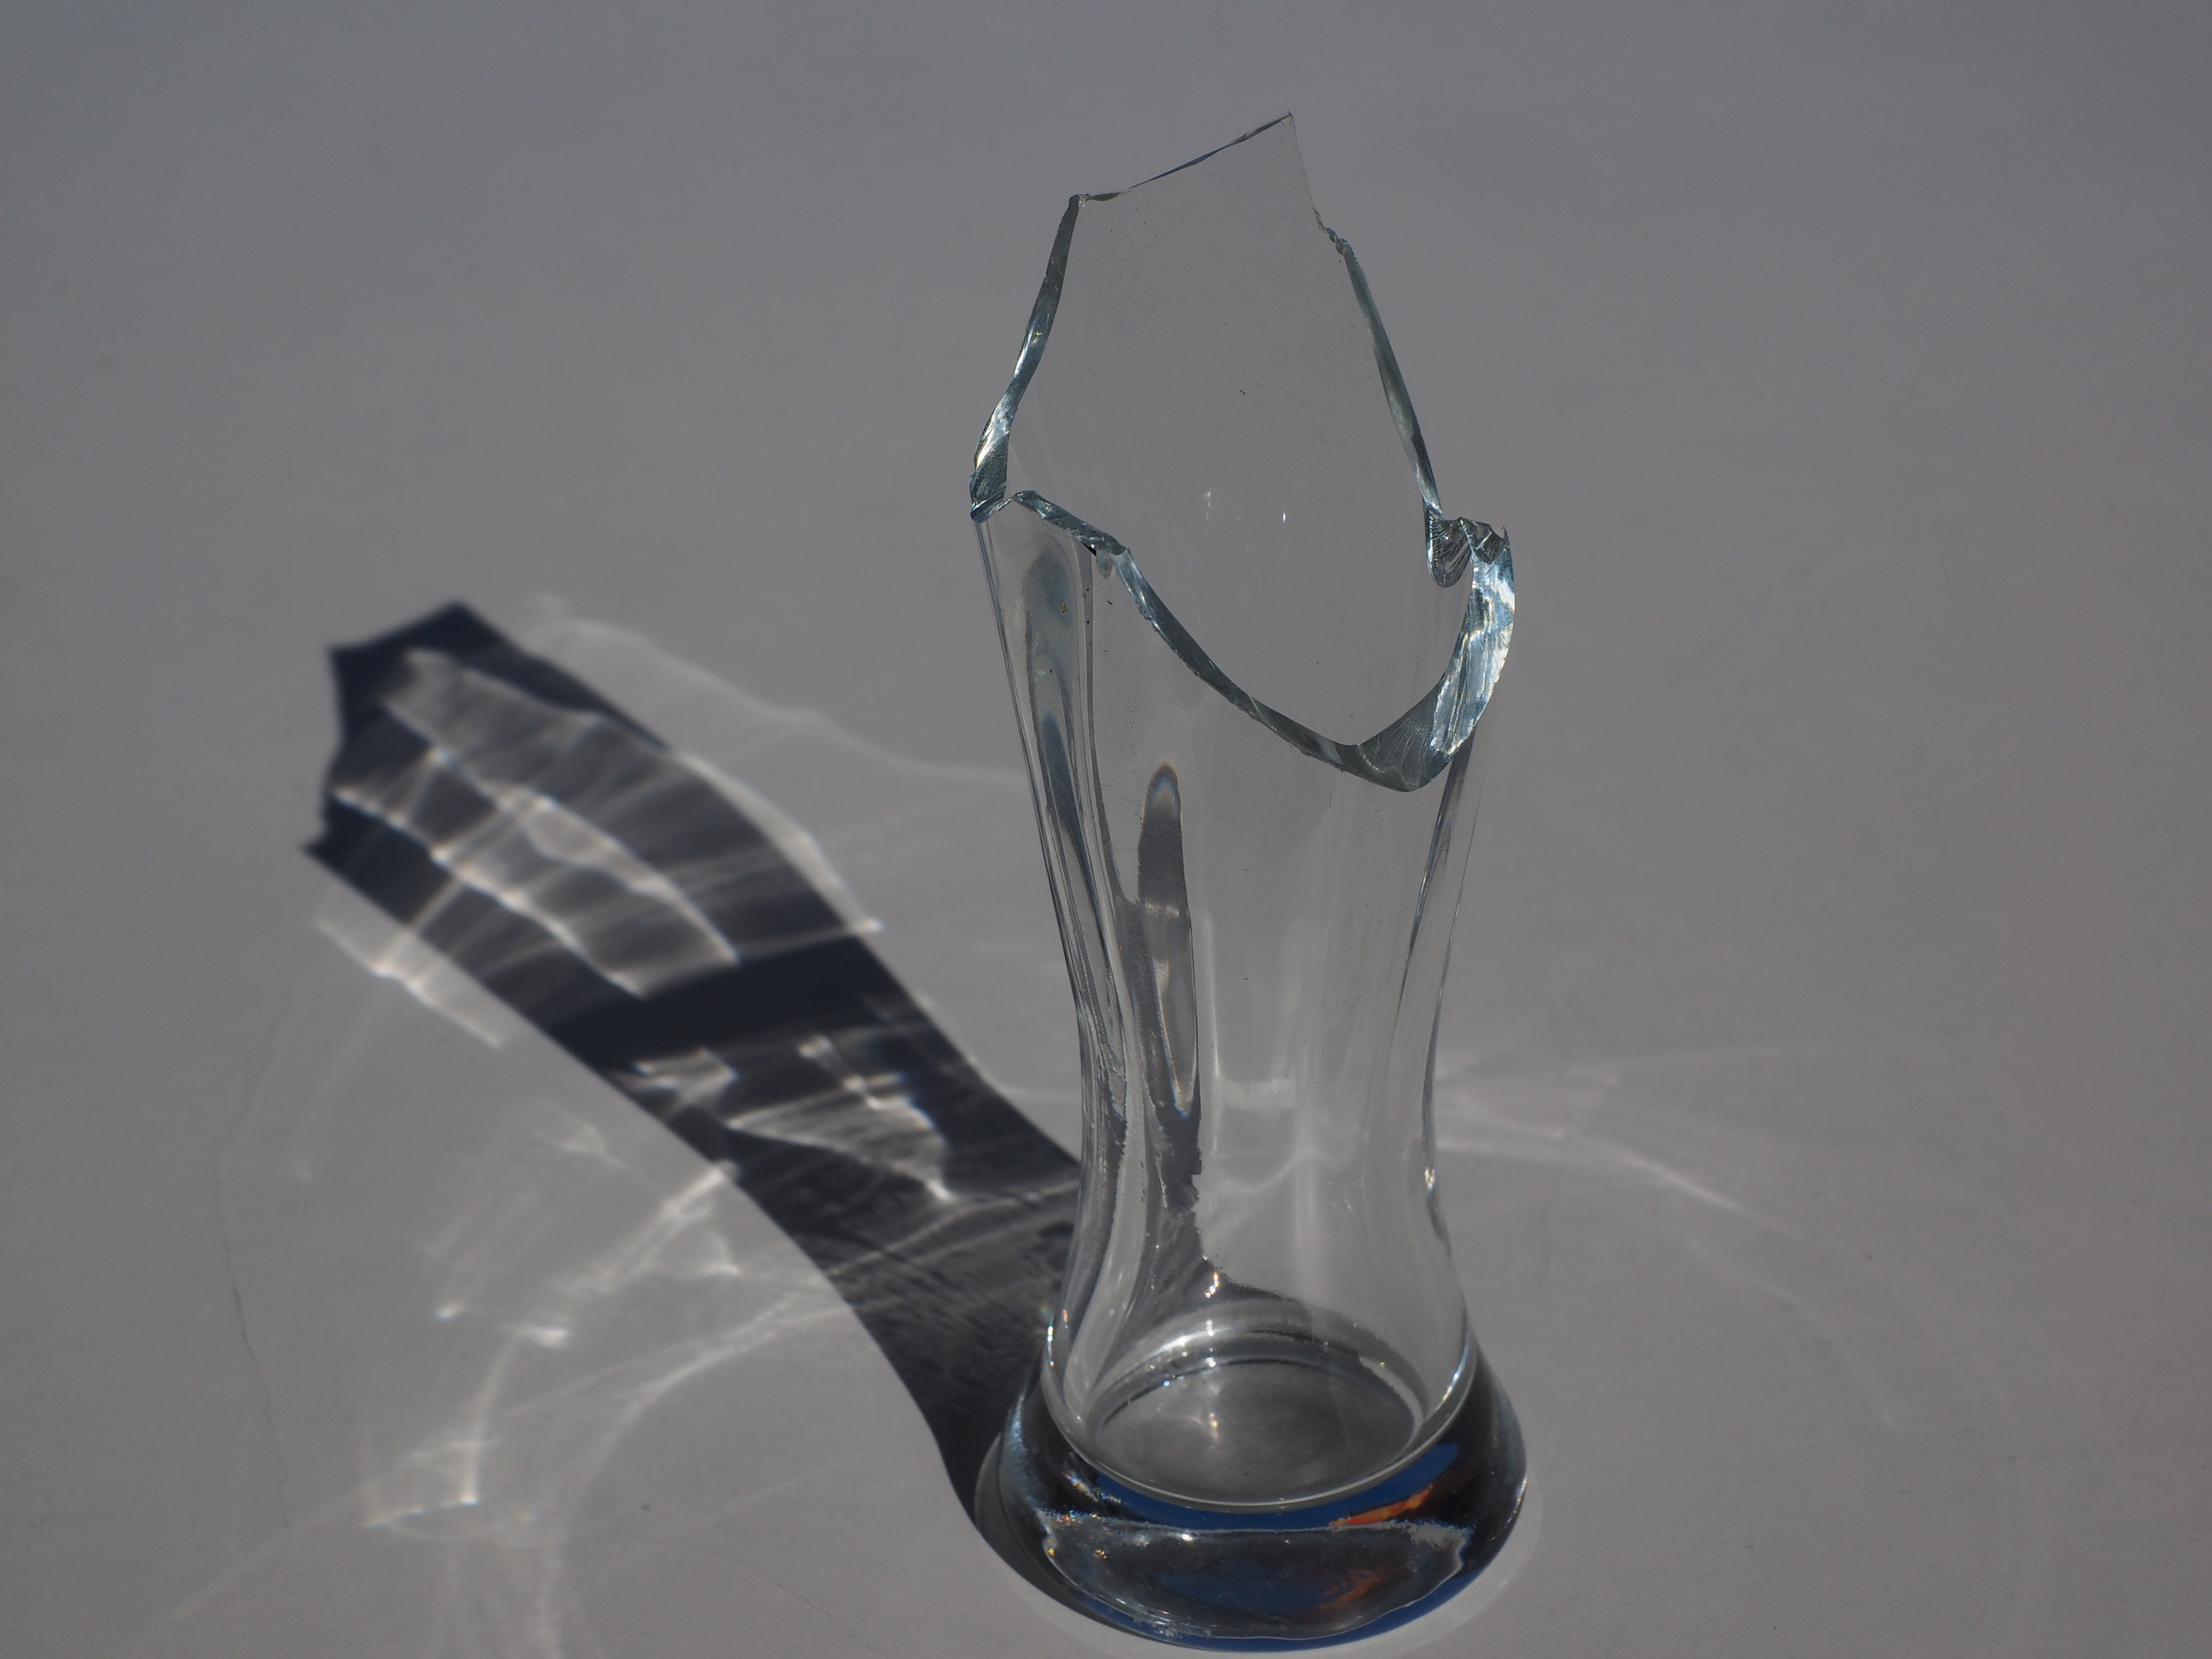
sharp, glass, vase, broken, drink, bottle, cut, glass bottle, crystal, pointed, glass breakage, drinkware